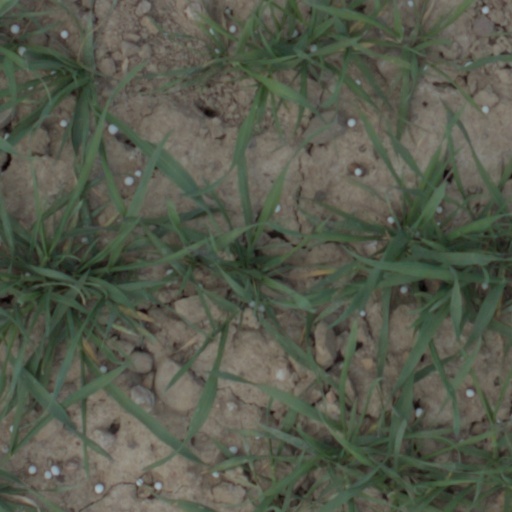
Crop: wheat